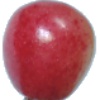
Label: cherry_rainier